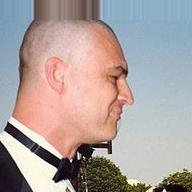
Age: 43